Caterina Stenta

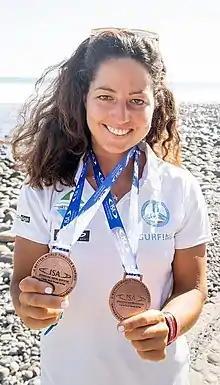
Stenta at the 2019 ISA World Championships, in El Salvador

Caterina Stenta (born 25 November 1987 in Trieste, Italy) is a standup paddleboarding and windsurf athlete.